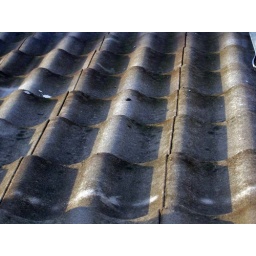
When the sun rises in the morning while I overlook my bedroom window this scene struck me. Good morning!